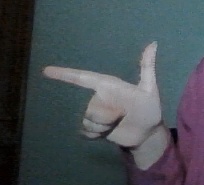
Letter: yaa